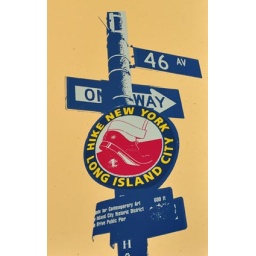
screen prints by Antic-Ham for &amp;quot;New York New York&amp;quot; book at redfoxpress